Davide Bendinelli

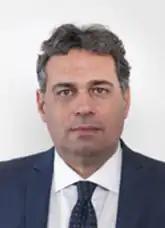
Davide Bendinelli daticamera 2018

Davide Bendinelli (born 19 October 1974 in Caprino Veronese) is an Italian politician from Veneto.